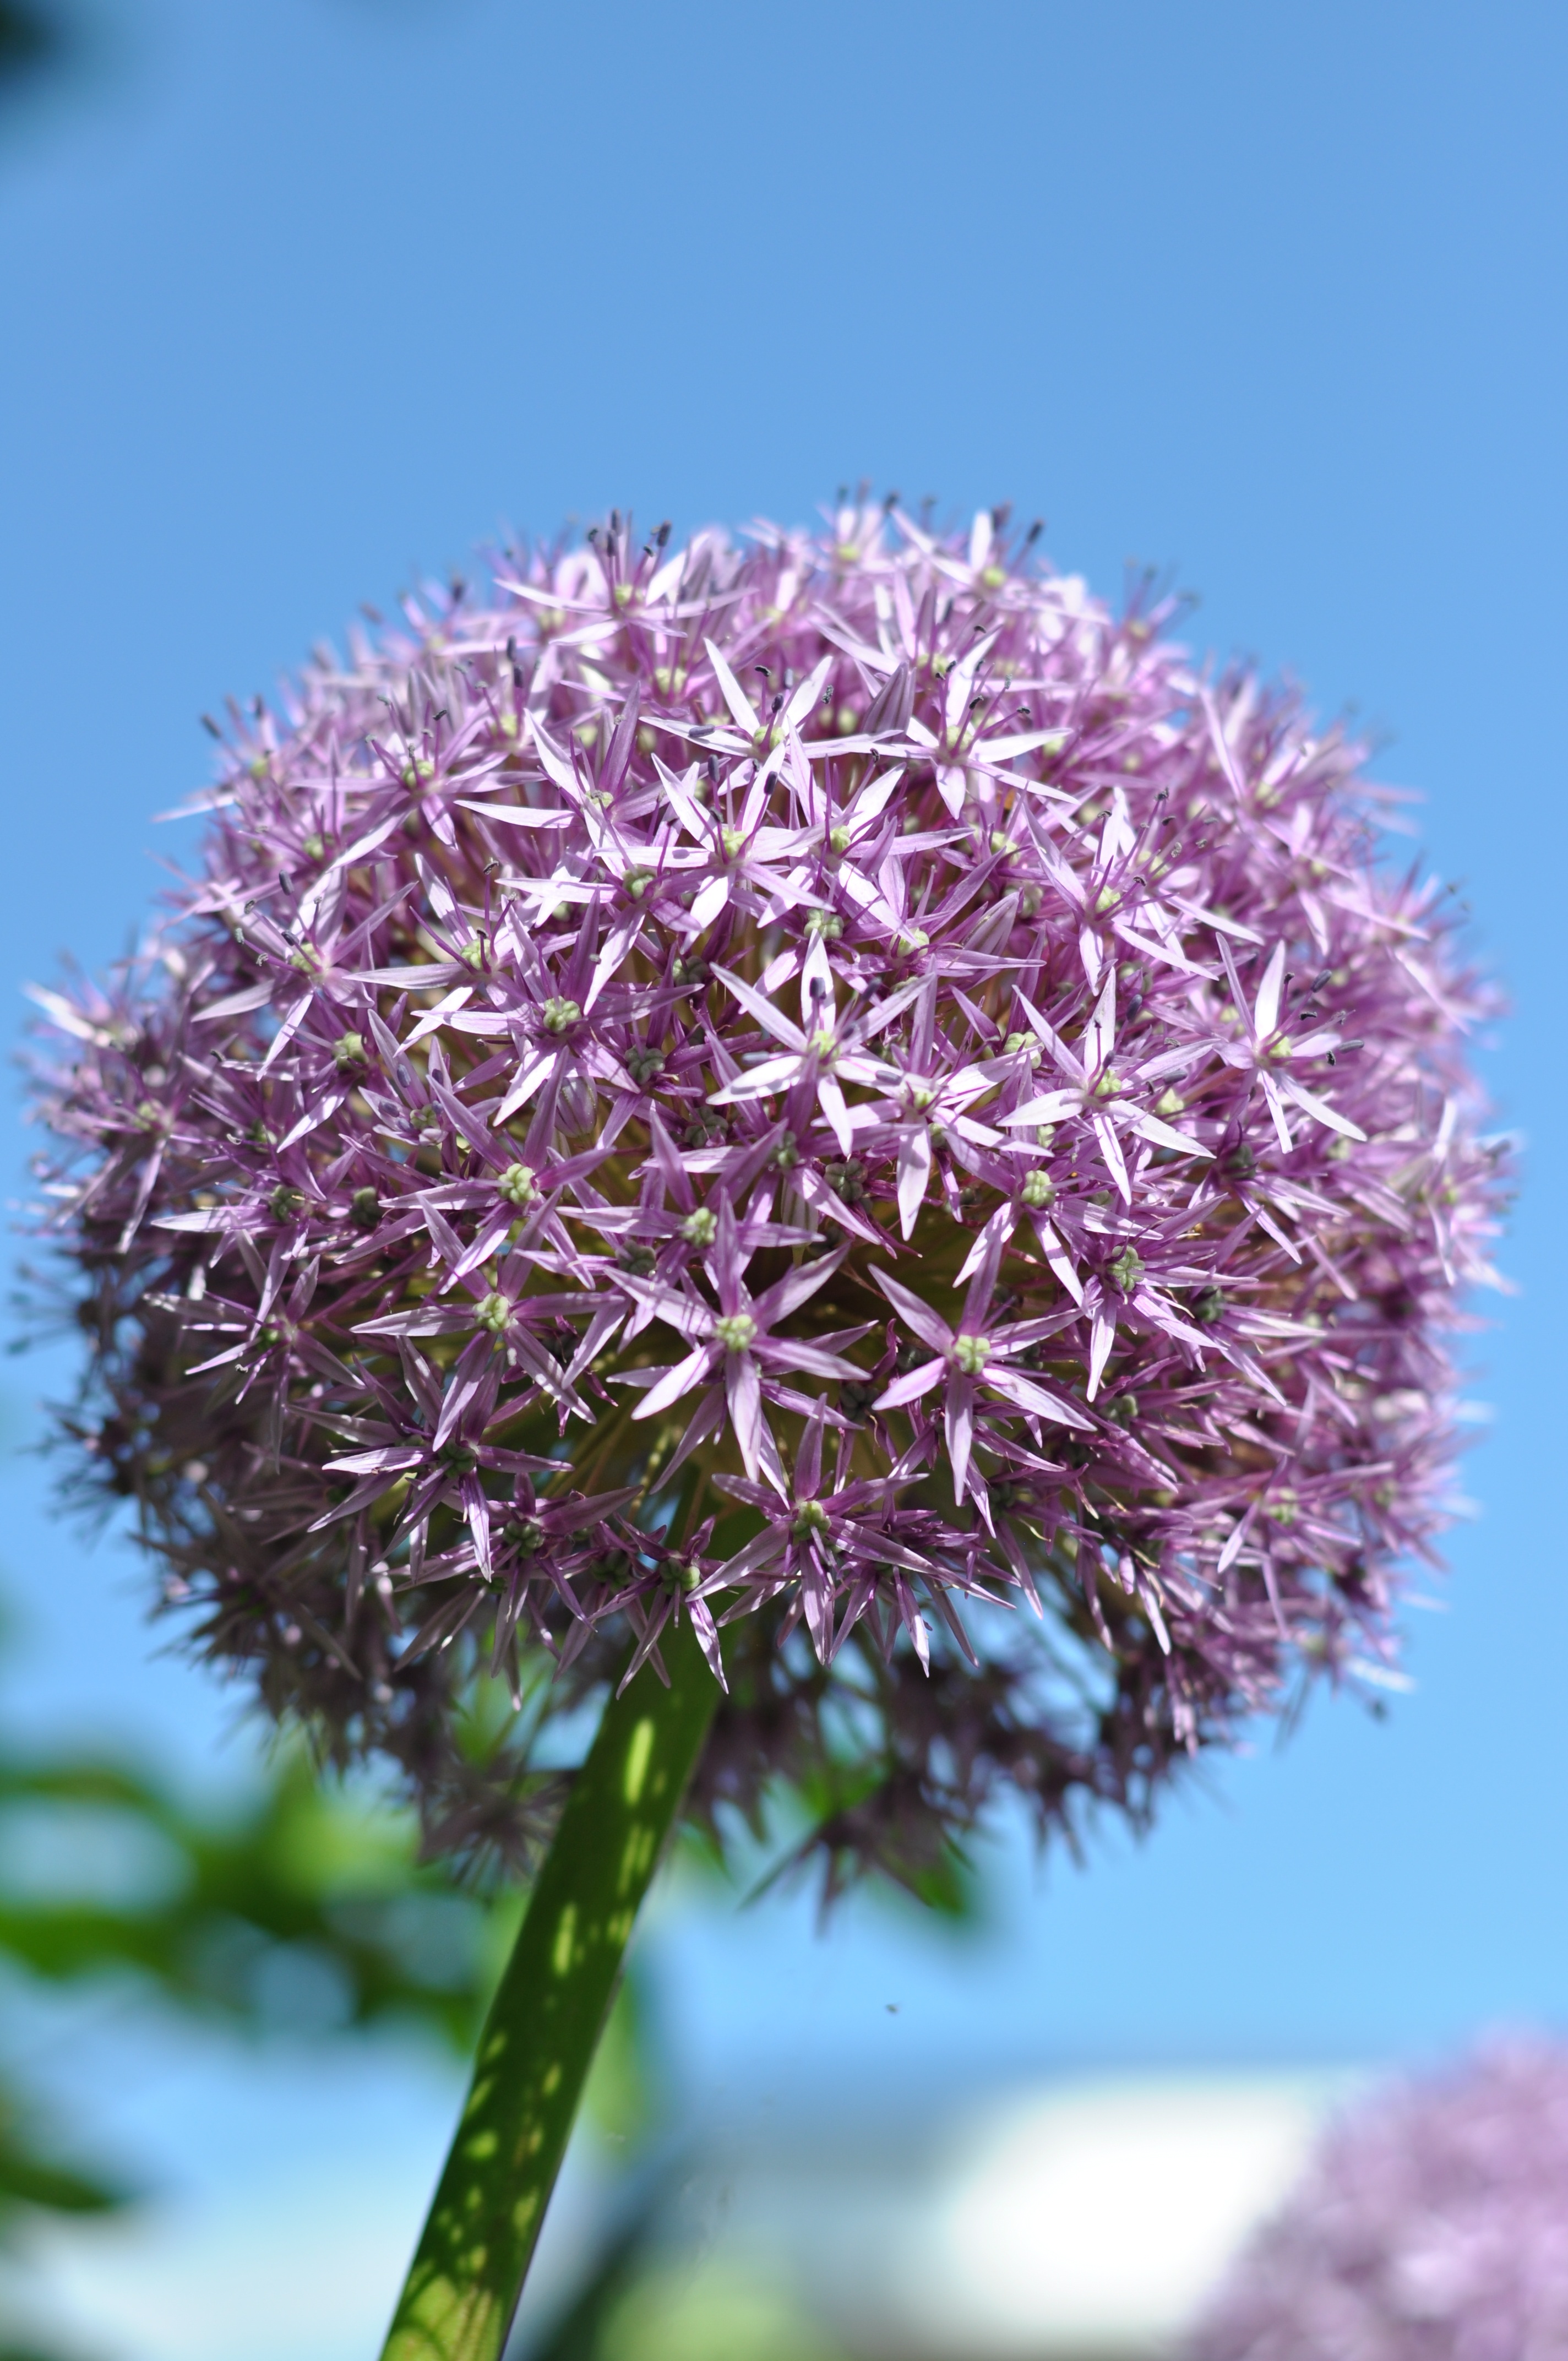
nature, blossom, plant, flower, bloom, botany, garden, flora, wildflower, lilac, macro photography, flowering plant, land plant, onion genus